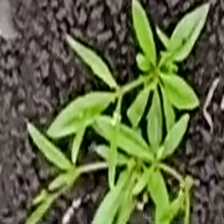
Weed species: Graceful_Sandmart_(Euphorbia hypericifolia)